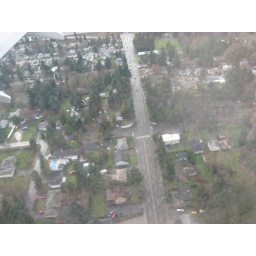
Aerial view of houses and street near SeaTac